Fox River Pavilion

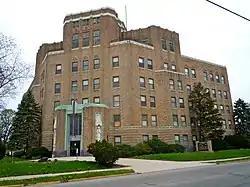
Fox River Pavilion in 2011

The Fox River Pavilion, formerly the St. Charles Hospital, is a historical building in Aurora, Illinois. The Art Deco building was originally a hospital and functioned as a nursing home and sanatorium until approximately April 2010, when the property was vacated. It was added to the National Register of Historic Places on June 7, 2010.